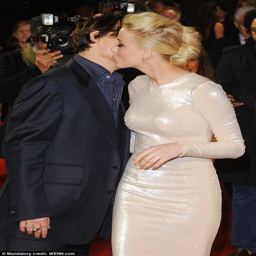
partner was noticeable absent from the star 's side as he hit the promotional trail , seen here at the premiere of thriller film last year